Thomas Sopwith

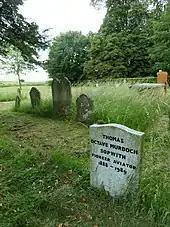
Sopwith's gravestone in Little Somborne

Sopwith married Beatrice Hore-Ruthven (1871–1930) in 1914, but they had no children. Beatrice was the daughter of Walter Hore-Ruthven, who was created Baron Ruthven of Gowrie in 1919. After Beatrice's death, he married Phyllis Brodie Gordon (1892–1978) in 1932. Their son, Thomas Edward Brodie Sopwith, had success in car racing.